Georgia State Route 376

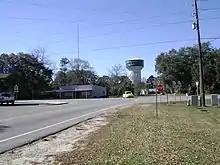
SR 376's western terminus in Clyattville

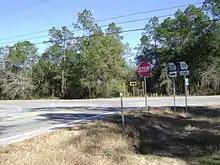
SR 376's eastern terminus west of Statenville

The road that would eventually become SR 376 was built between 1957 and 1960 along the same alignment as it travels today. In 1972, the entire road was designated as SR 376.